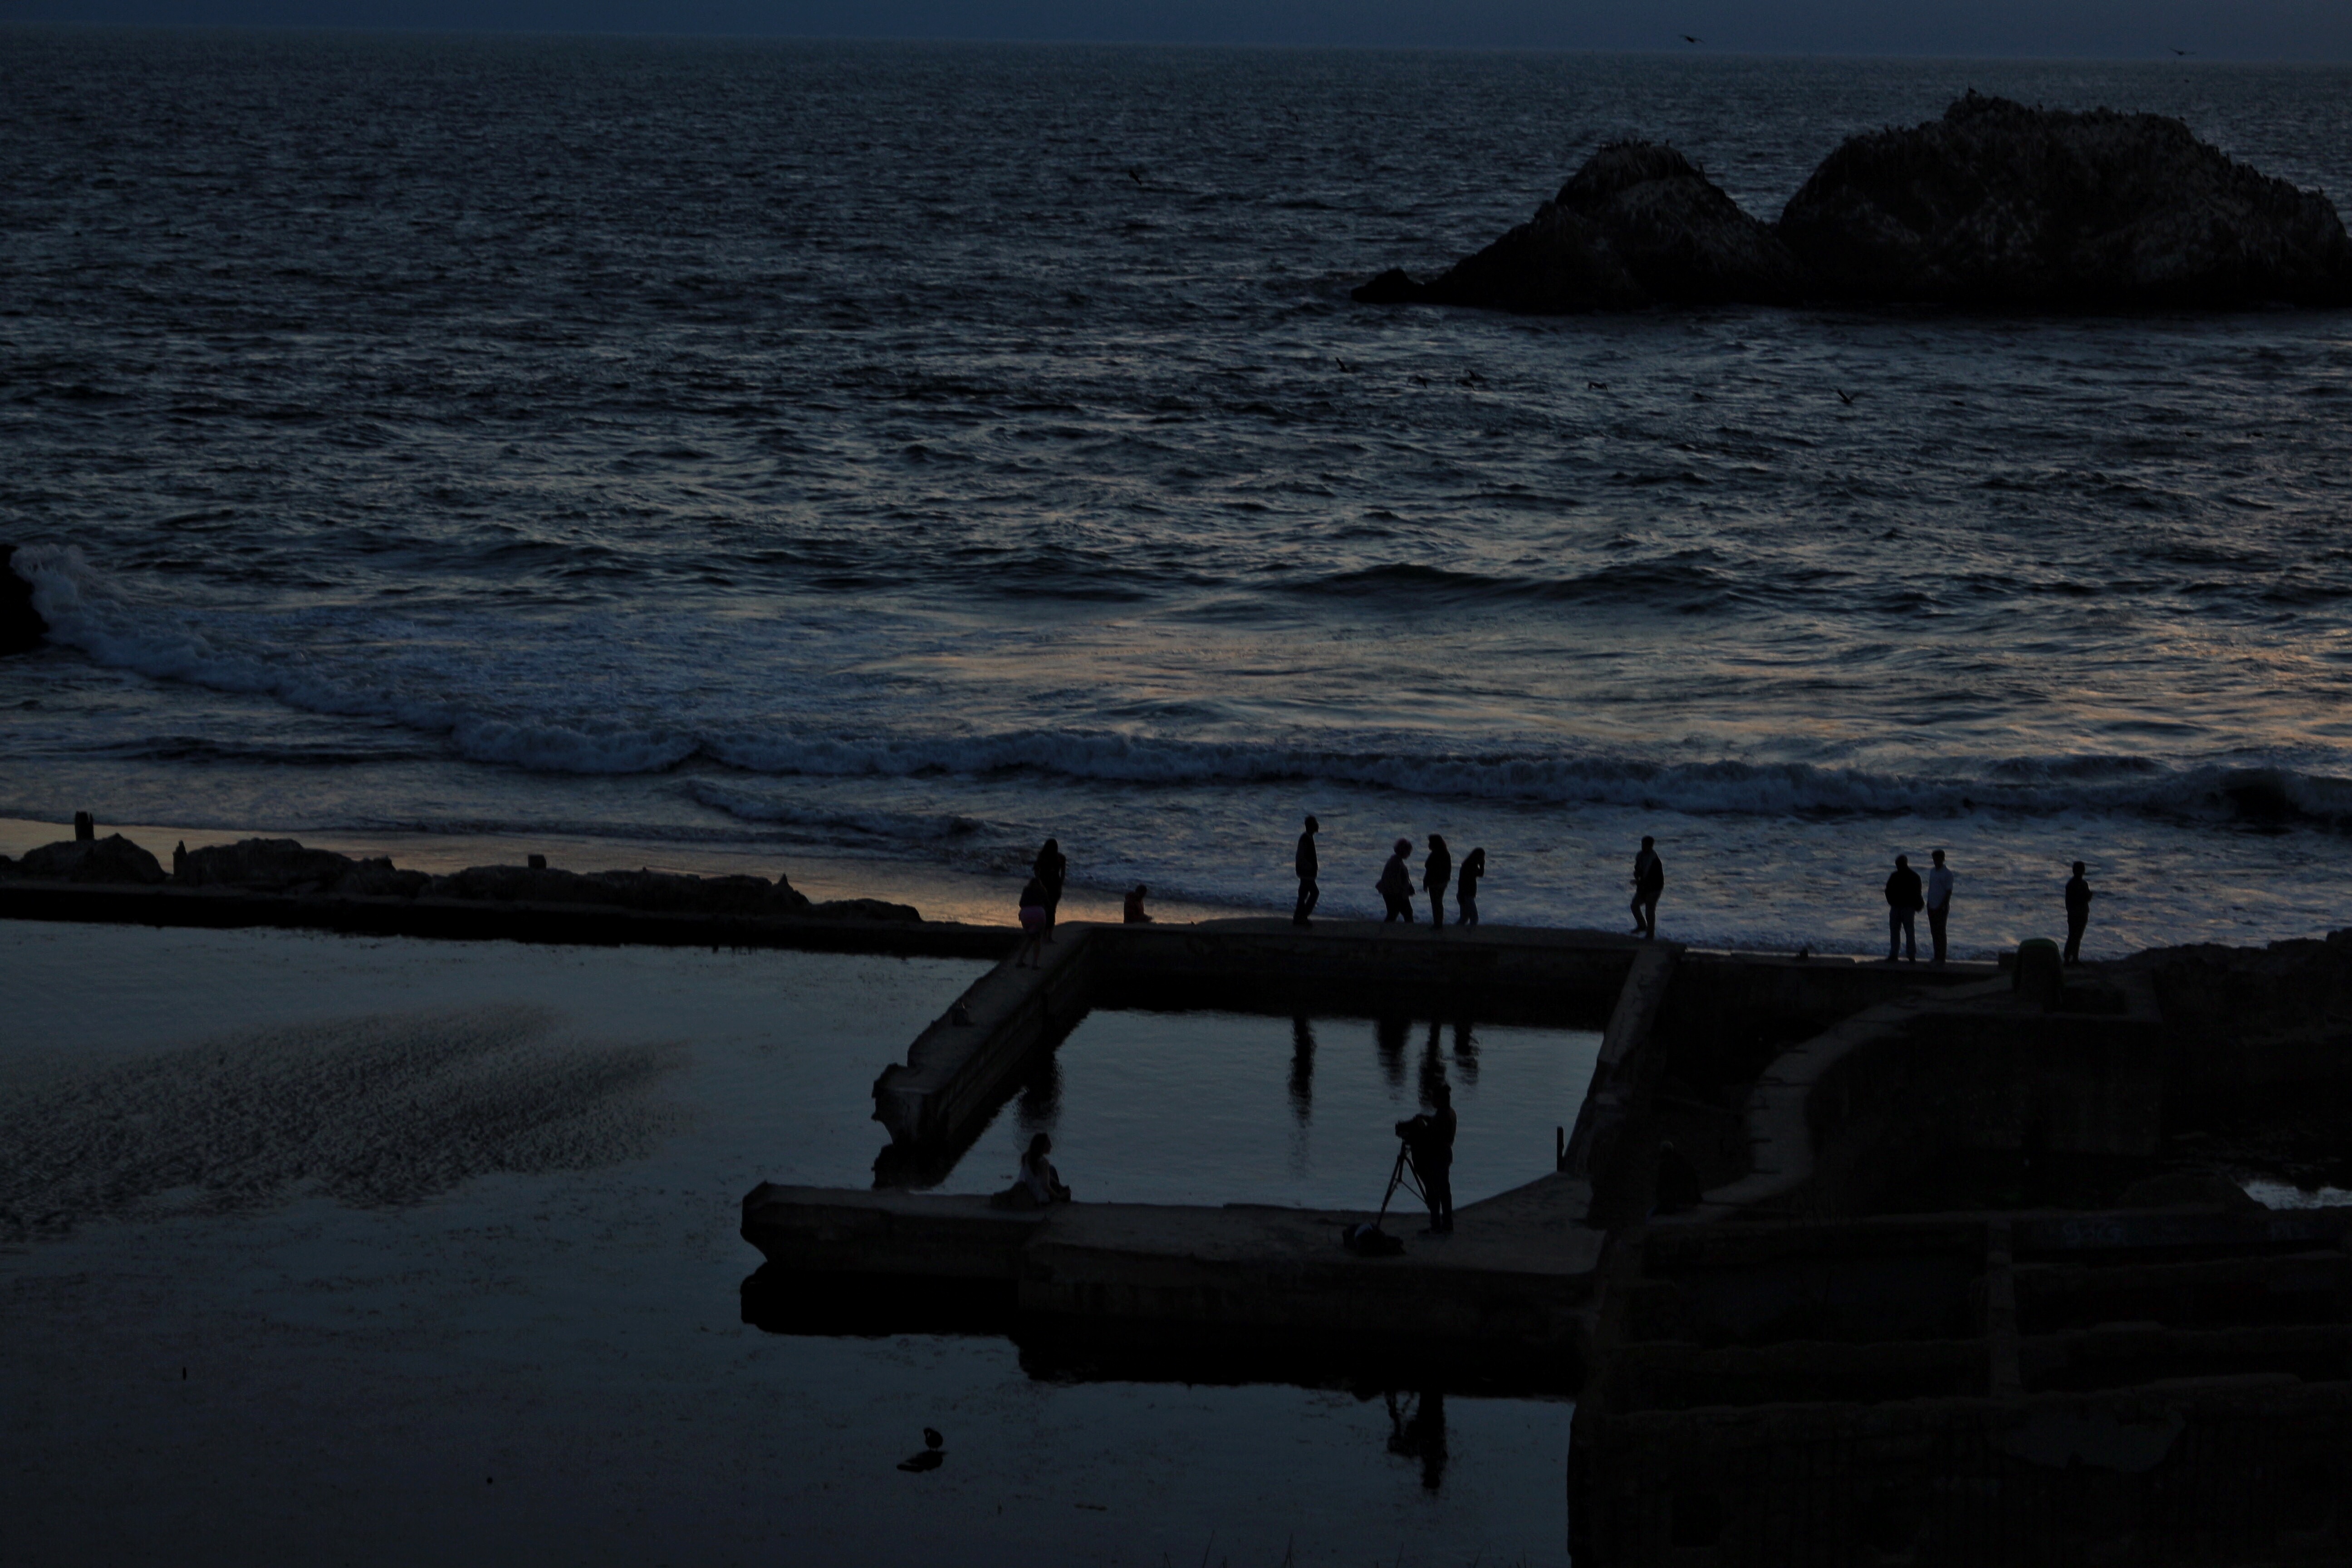
beach, sea, coast, water, rock, ocean, horizon, cloud, sunrise, sunset, morning, shore, wave, dawn, dusk, evening, reflection, bay, body of water, wind wave